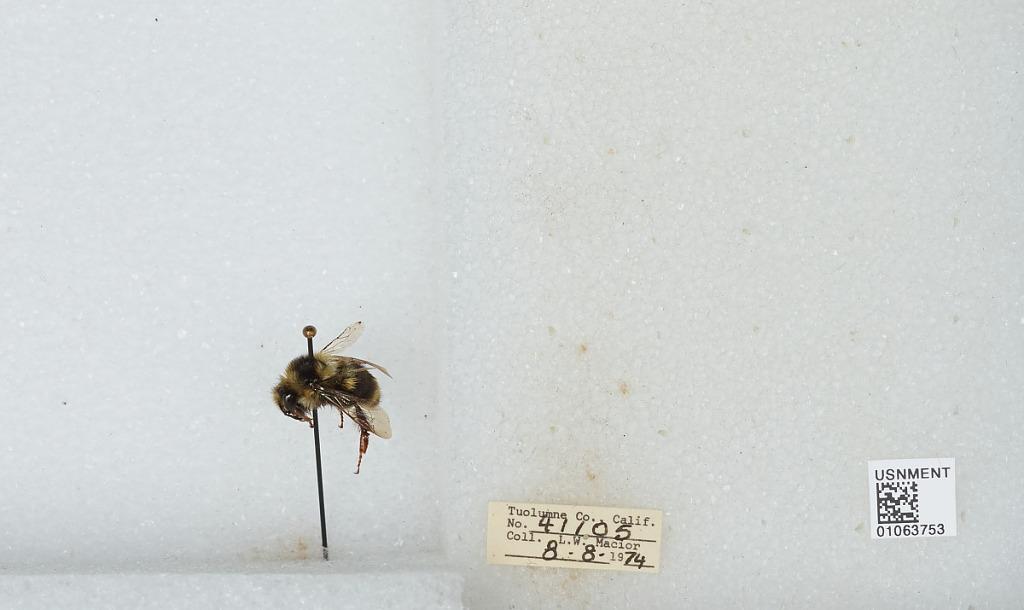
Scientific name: Bombus bifarius nearcticus
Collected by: L. Macior
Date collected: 1974-8-8
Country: United States
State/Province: California
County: Tuolumne
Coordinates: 38.02, -119.93